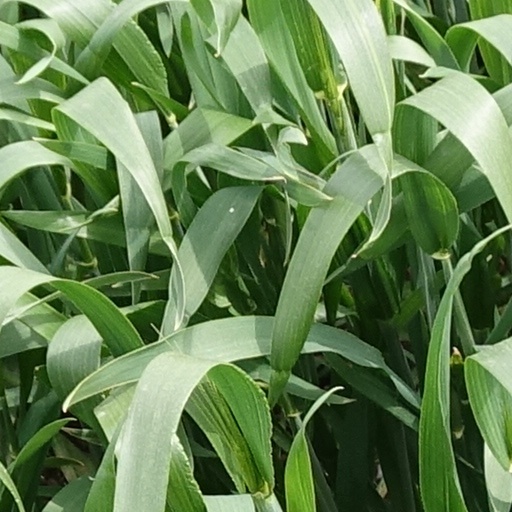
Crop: wheat